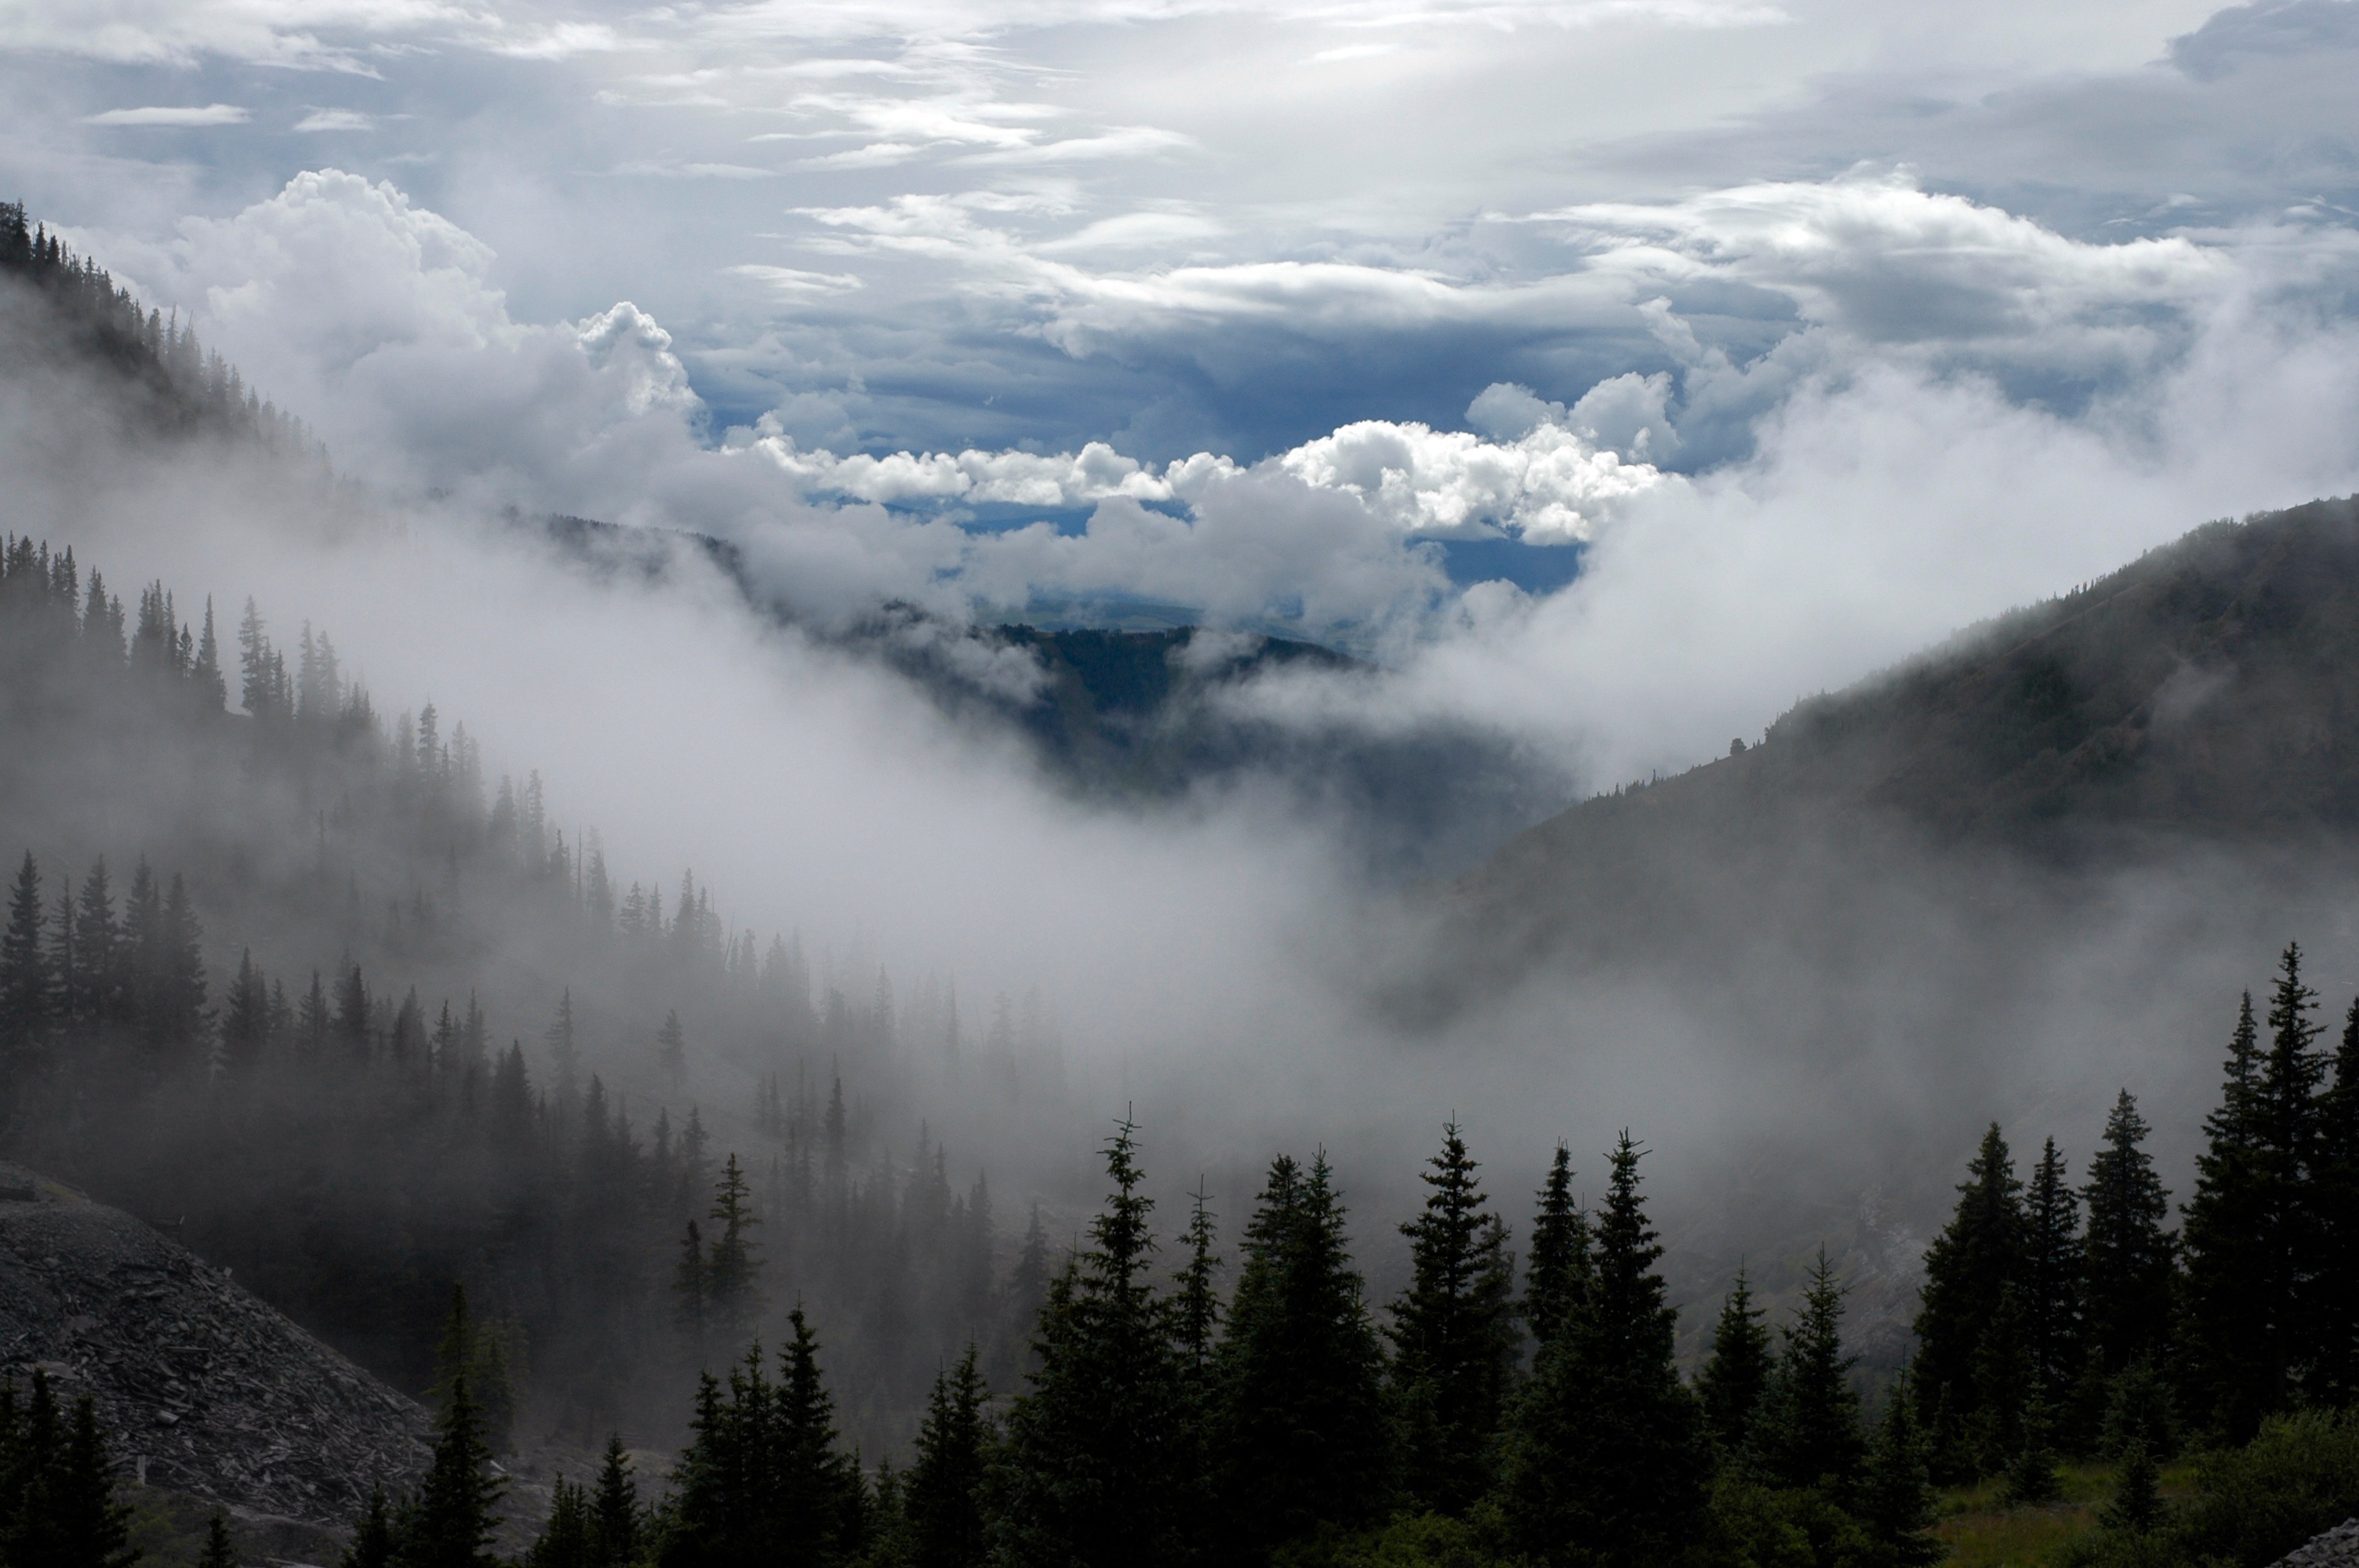
landscape, tree, nature, forest, wilderness, mountain, snow, cloud, fog, mist, sunlight, morning, valley, mountain range, weather, ridge, alps, plateau, landform, meteorological phenomenon, geographical feature, atmospheric phenomenon, mountainous landforms, geological phenomenon